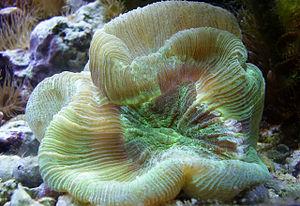
Trachyphyllia geoffroyi est un corail fluroescent.
Trachyphyllia est un genre de coraux durs de la famille des Merulinidae.